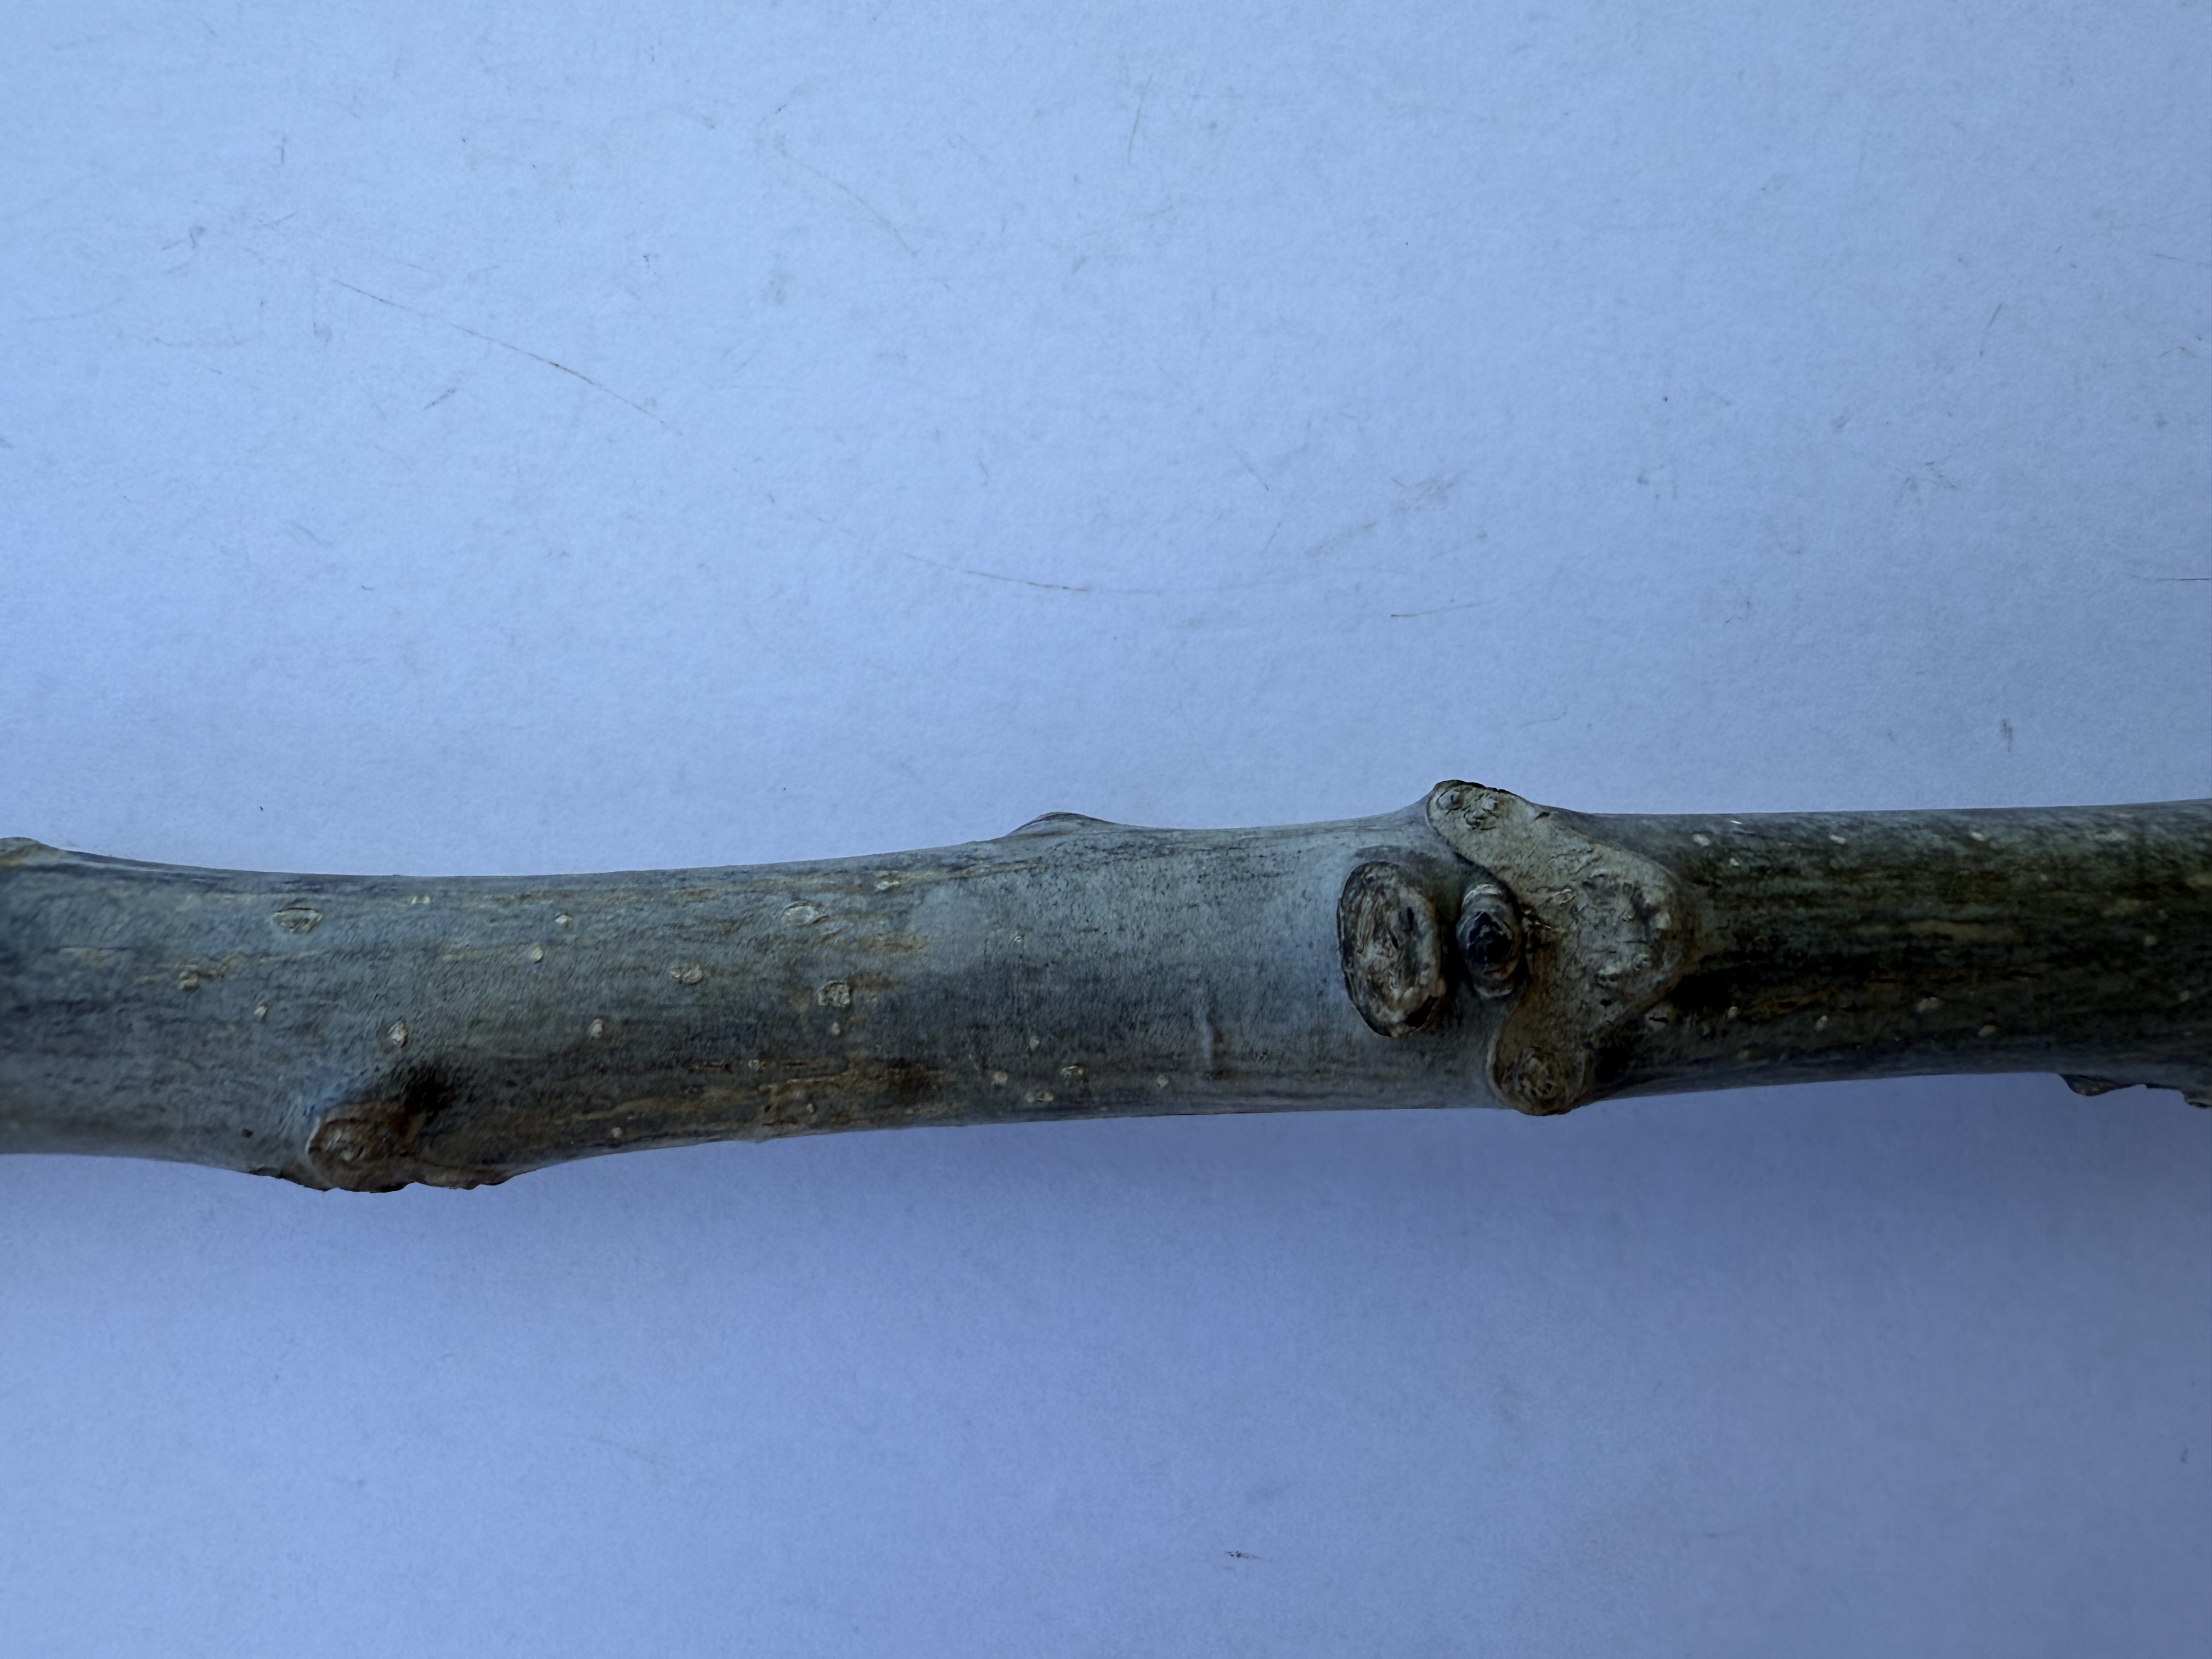
Variety: Wild Walnut